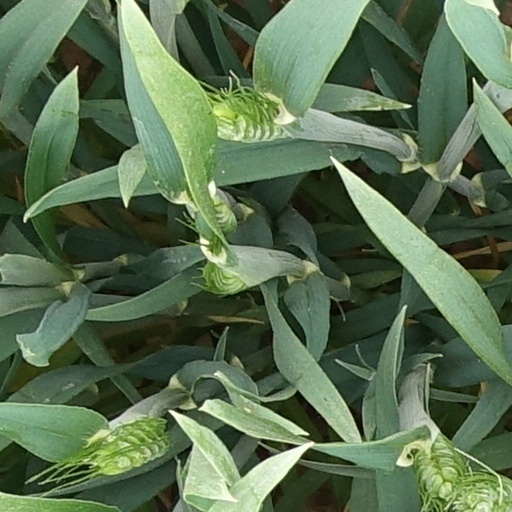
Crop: wheat